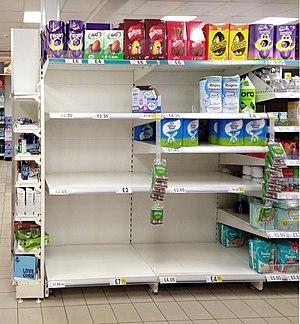
La pandémie de Covid-19 au Royaume-Uni a officiellement débuté le 31 janvier 2020. Bien qu'étant touché, le pays faisait état principalement de cas importés et n'était pas considéré jusqu'à mi mars, comme un foyer épidémique à la différence de l'Italie, de la France, ou de l'Allemagne.